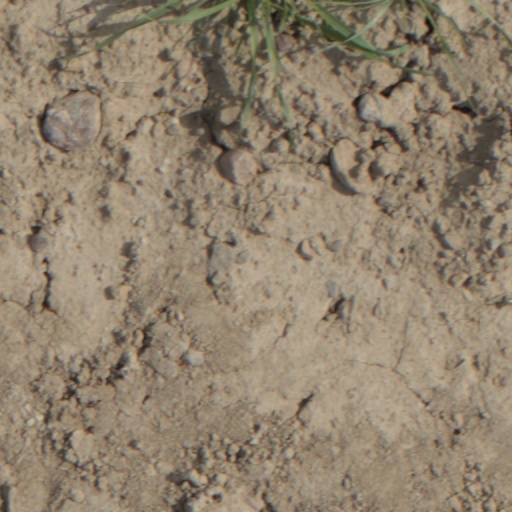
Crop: wheat